Anger

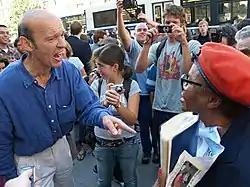
An angry exchange between two people, as evidenced by their body language and facial expressions. To hear the angry exchange, listen to the audio below.

Systematic reviews and meta-analyses suggest that certain psychiatric medications may be effective in controlling symptoms of anger, hostility, and irritability. These include selective serotonin reuptake inhibitor (SSRI) antidepressants like sertraline, certain anticonvulsant mood stabilizers, antipsychotics like aripiprazole, risperidone, and olanzapine, and benzodiazepines like midazolam, among others. Another meta-analysis of antidepressants and aggression found no change in aggression in adults and increased aggression in children. Psychostimulants like methylphenidate and amphetamines as well as the atypical antipsychotic risperidone are useful in reducing aggression and oppositionality in children and adolescents with attention-deficit hyperactivity disorder (ADHD), antisocial personality disorder, and autism spectrum disorder with moderate to large effect sizes and greater effectiveness than other studied medications. Yet another meta-analysis found that methylphenidate slightly reduced irritability while amphetamines increased the risk of irritability several-fold in children with ADHD. Other research has found no impact of amphetamine or methamphetamine on aggression in humans.